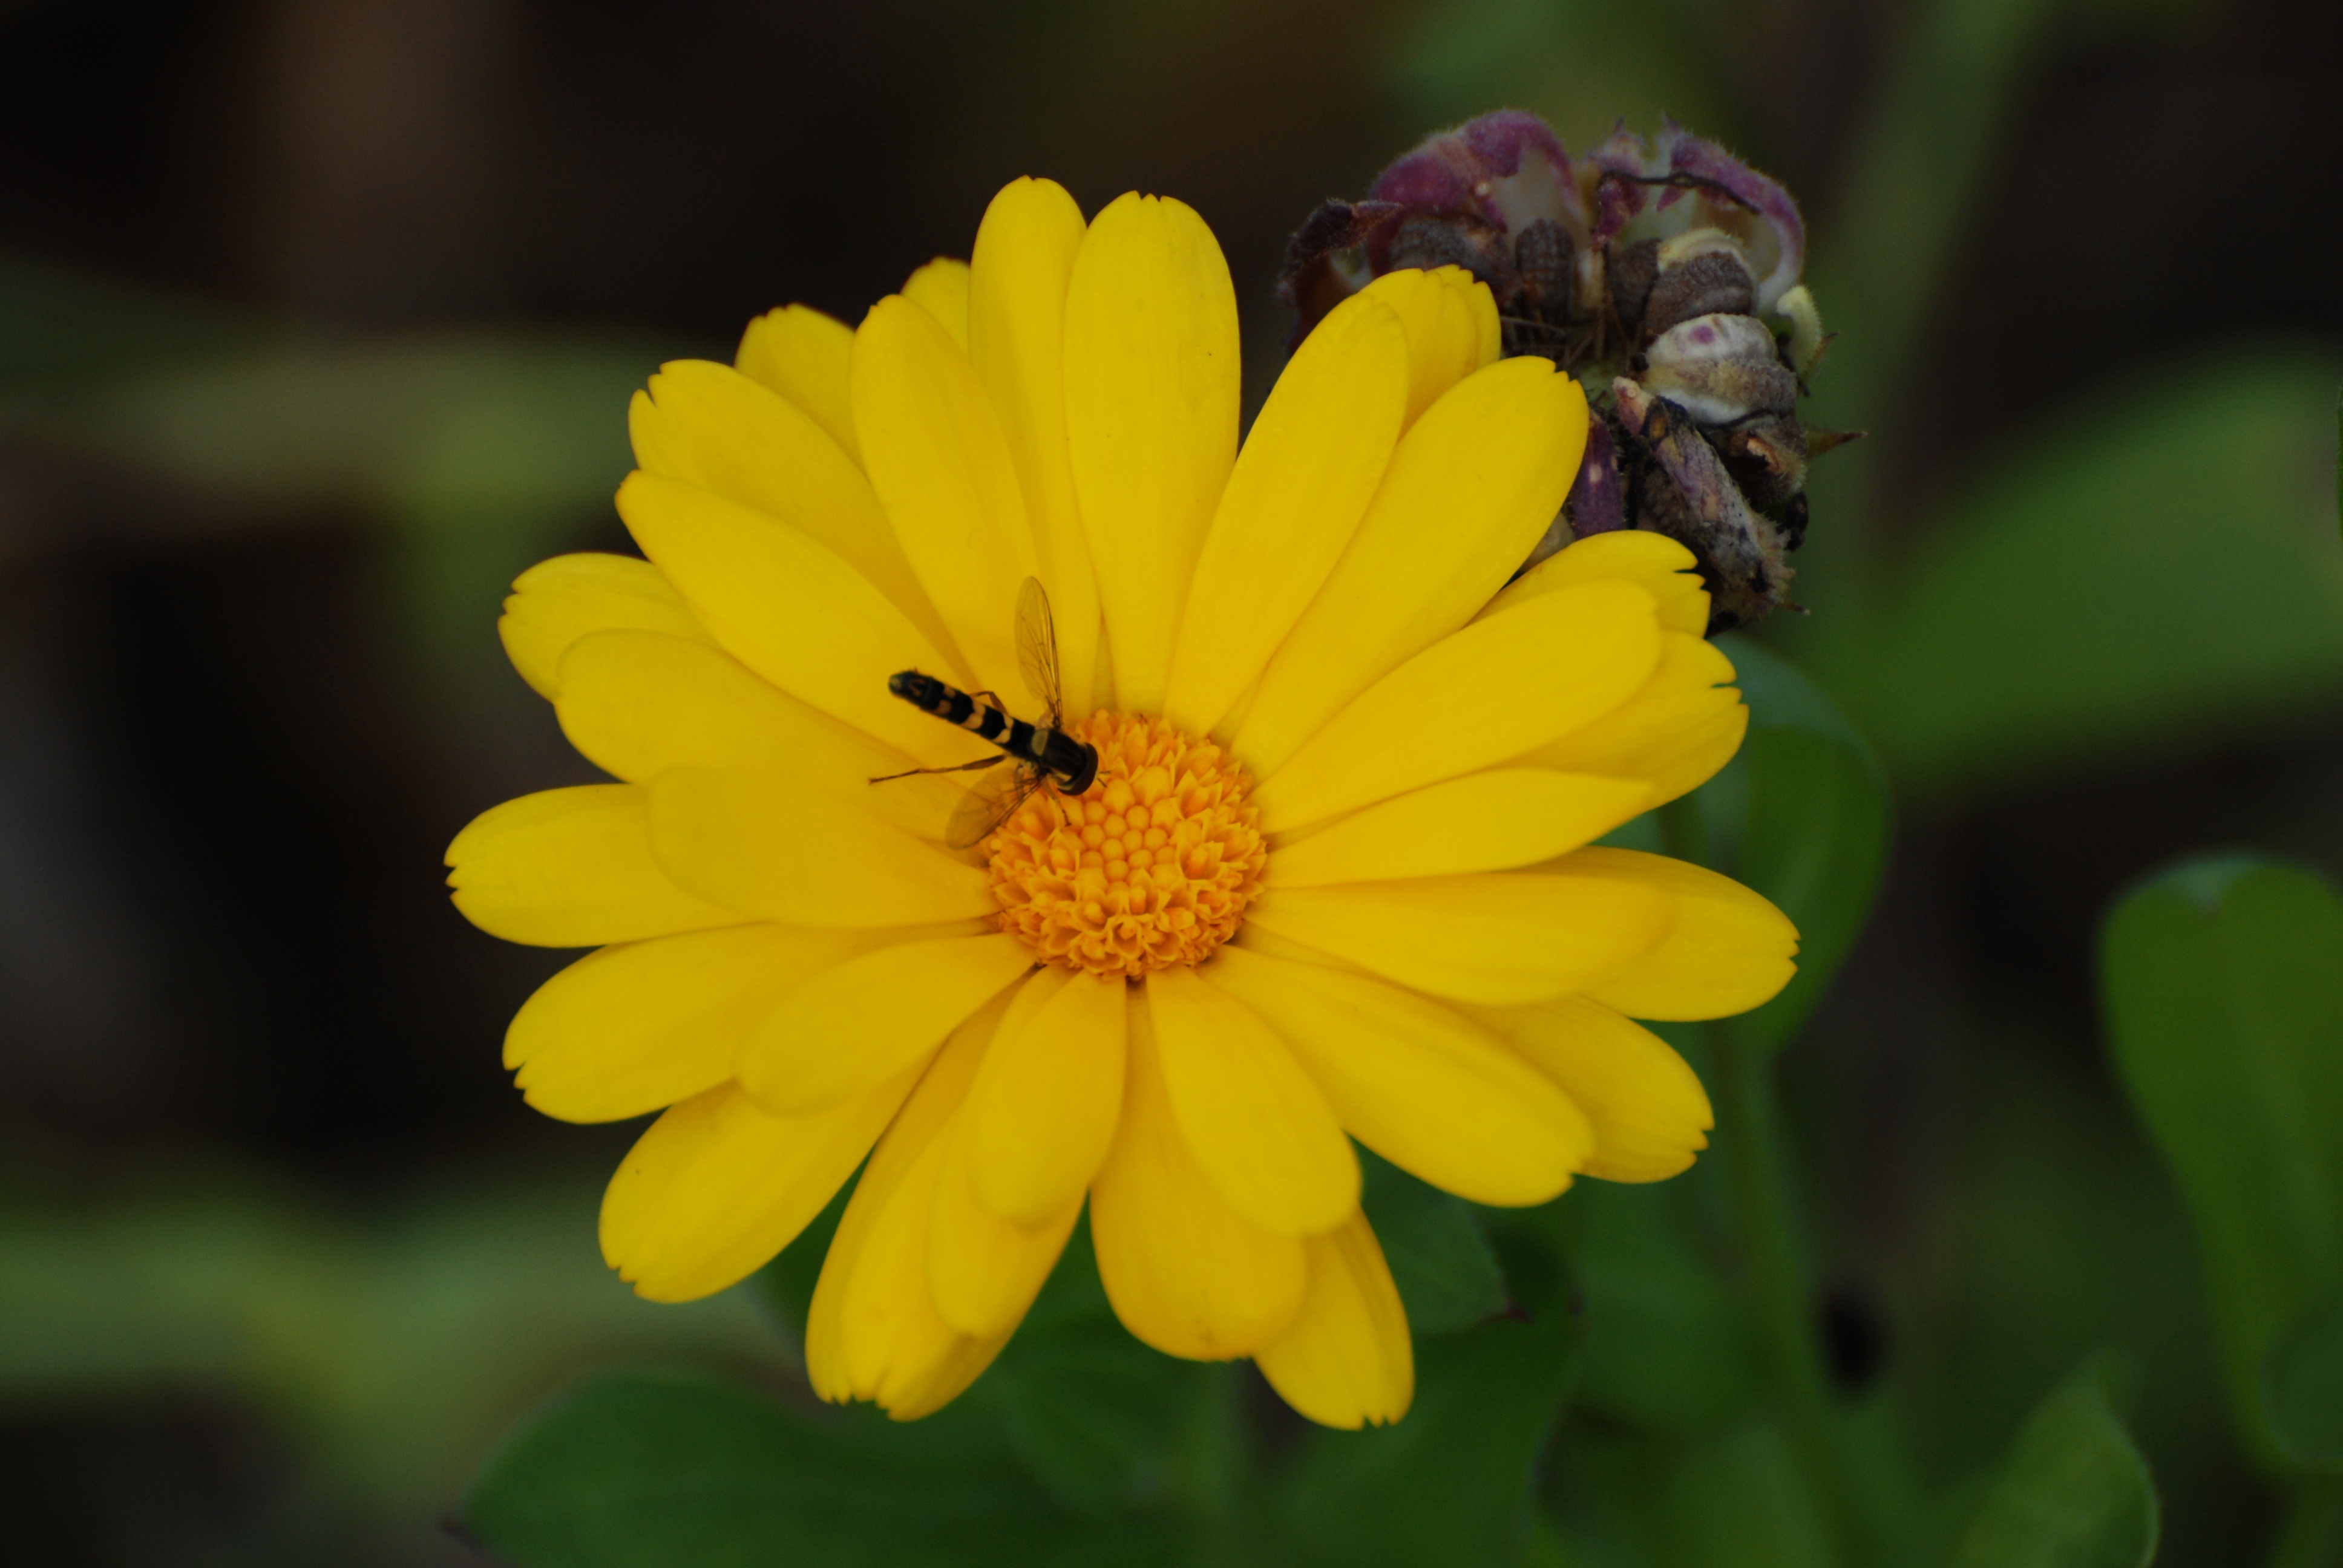
nature, plant, photography, flower, petal, daisy, herb, insect, botany, blooming, yellow, flora, fauna, plants, invertebrate, wildflower, flowers, close up, outdoors, cool image, pretty, nectar, macro photography, daisy family